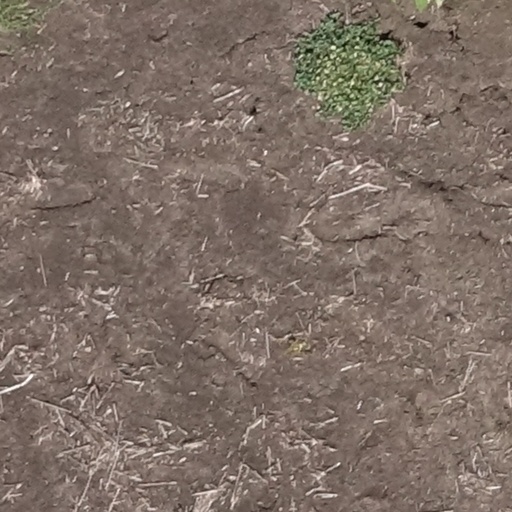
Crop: sorghum